1962 Asian Games

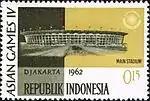
Gelora Bung Karno Stadium on a 1962 stamp of Indonesia

All but three official sports were held inside or around the Gelora Bung Karno Sports Complex, temporarily called the Asian Games Complex. The shooting event was held in Cibubur Shooting Range, in what is now lies within East Jakarta. The weightlifting and wrestling events were held at Ikada Sports Hall, now demolished to make way for the National Monument. The nearby Ikada Stadium was also used for football event, as well as Tebet football pitch, located southeast of the complex. The archery demonstration event was held at Menteng Stadium.